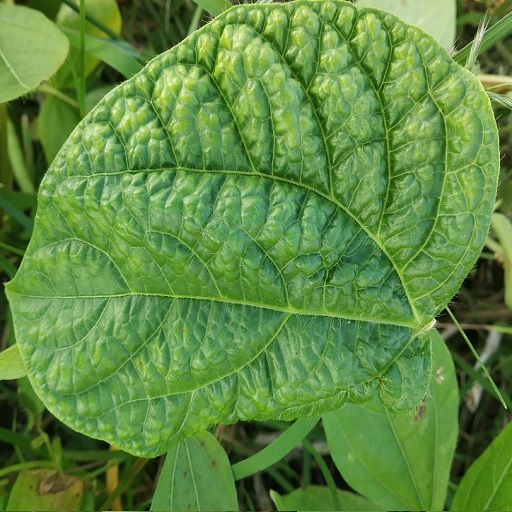
Label: Leaf Crinckle